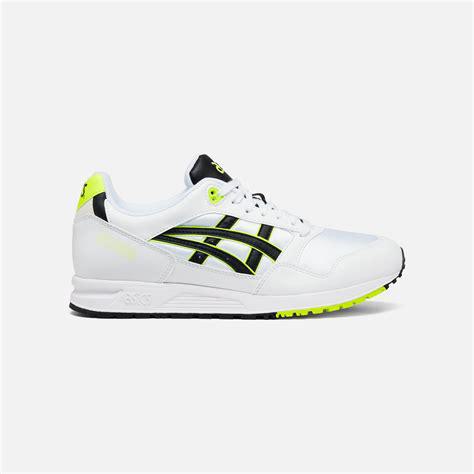
Brand: Asics
Model: Gel Saga